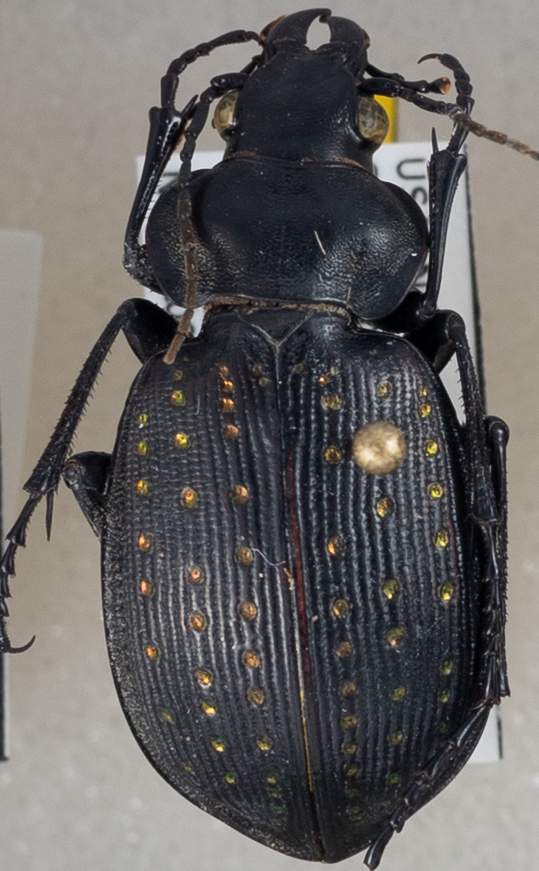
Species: Calosoma calidum
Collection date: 2022-07-12
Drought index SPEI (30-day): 1.514
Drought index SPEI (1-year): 0.47
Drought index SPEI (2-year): -1.13